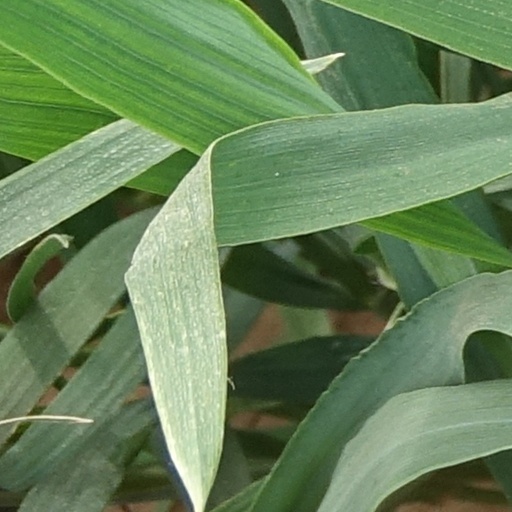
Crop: wheat